Kingdom of Redonda

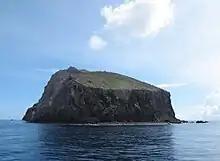
A view of the small island of Redonda from the southeast in 2012

The Kingdom of Redonda is a micronation associated with the tiny uninhabited Caribbean island of Redonda.